History of Afghanistan

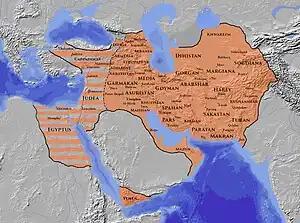
The Sasanian Empire at its greatest extent c. 620 CE, under the king Khosrow II.

The Indo-Parthian Kingdom was ruled by the Gondopharid dynasty, named after its eponymous first ruler Gondophares. They ruled parts of present-day Afghanistan, Pakistan, and northwestern India, during or slightly before the 1st century CE. For most of their history, the leading Gondopharid kings held Taxila (in the present Punjab province of Pakistan) as their residence, but during their last few years of existence the capital shifted between Kabul and Peshawar. These kings have traditionally been referred to as Indo-Parthians, as their coinage was often inspired by the Arsacid dynasty, but they probably belonged to a wider groups of Iranic tribes who lived east of Parthia proper, and there is no evidence that all the kings who assumed the title "Gondophares", which means "Holder of Glory", were even related. Christian writings claim that the Apostle Saint Thomas – an architect and skilled carpenter – had a long sojourn in the court of king Gondophares, had built a palace for the king at Taxila and had also ordained leaders for the Church before leaving for the Indus Valley in a chariot, for sailing out to eventually reach Malabar Coast.